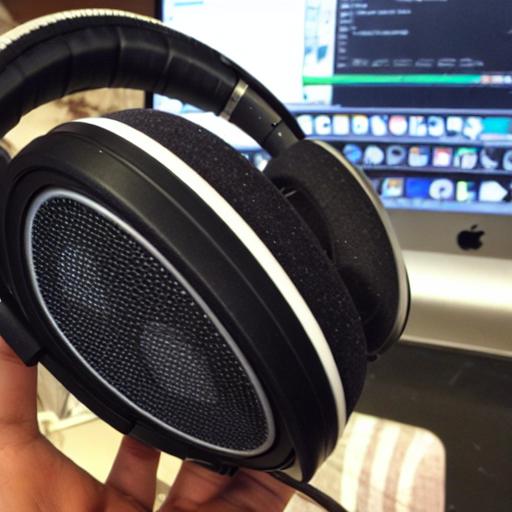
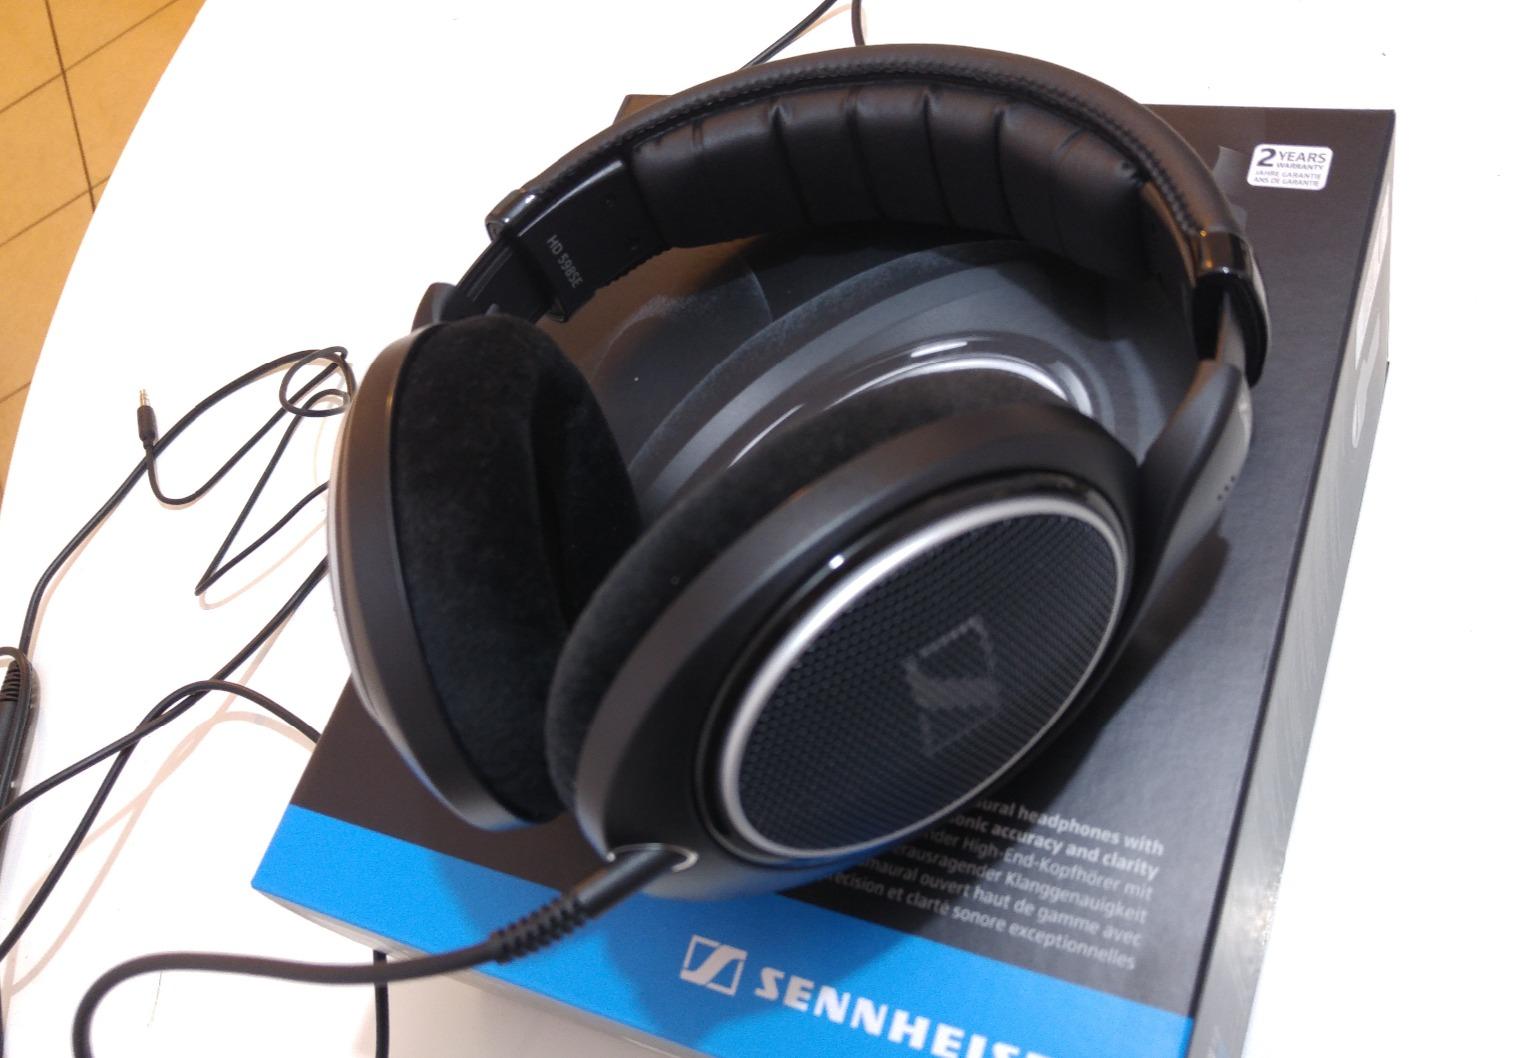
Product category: headphones
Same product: no